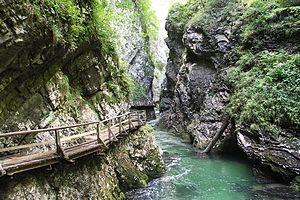
Le parc national du Triglav est le seul parc national de Slovénie. Il tire son nom de la plus haute montagne du pays, le Triglav, située au centre du parc. Le sommet culmine à une altitude de 2 864 mètres. Le parc est localisé au nord-ouest du pays, non loin des frontières autrichienne et italienne. Il couvre la partie orientale des Alpes juliennes, sur environ 4 % du territoire de la Slovénie avec environ 840 km². La création de la première zone protégée du parc remonte à 1924. Il permet non seulement la conservation mais favorise aussi la réalisation de nombreuses recherches scientifiques.
La Gorge de Vintgar est une gorge située dans le parc national du Triglav, à environ 4 kilomètres au nord-ouest de la localité de Bled en Slovénie.